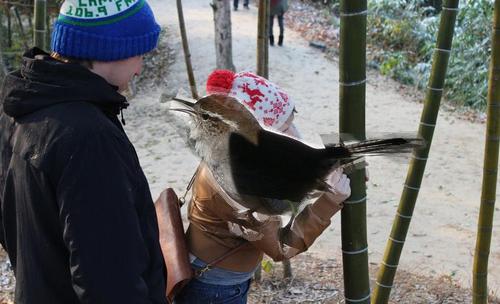
Bird species: Bewick_Wren
Bird type: landbird
Background: land